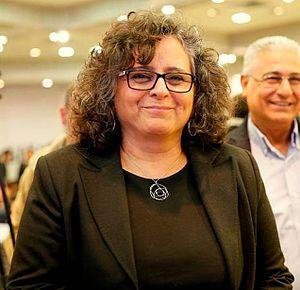
Aida Touma-Suleiman née le 16 juillet 1964 est une militante communiste et féministe, journaliste et femme politique arabe israélienne, députée à la Knesset depuis 2015.